Clinker (waste)

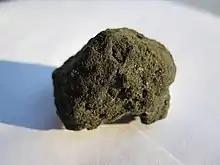
An individual piece of cement clinker

Clinker often is reused as a cheap material for paving footpaths. It is laid and rolled, and forms a hard path with a rough surface that presents less risk of slipping than most loose materials. In sufficient thickness such a layer drains well and is valuable for controlling muddiness. However, if laid without sufficient adhesive, it needs frequent rolling and addition of more clinker to maintain the path in good condition if it is subject to heavy foot traffic.